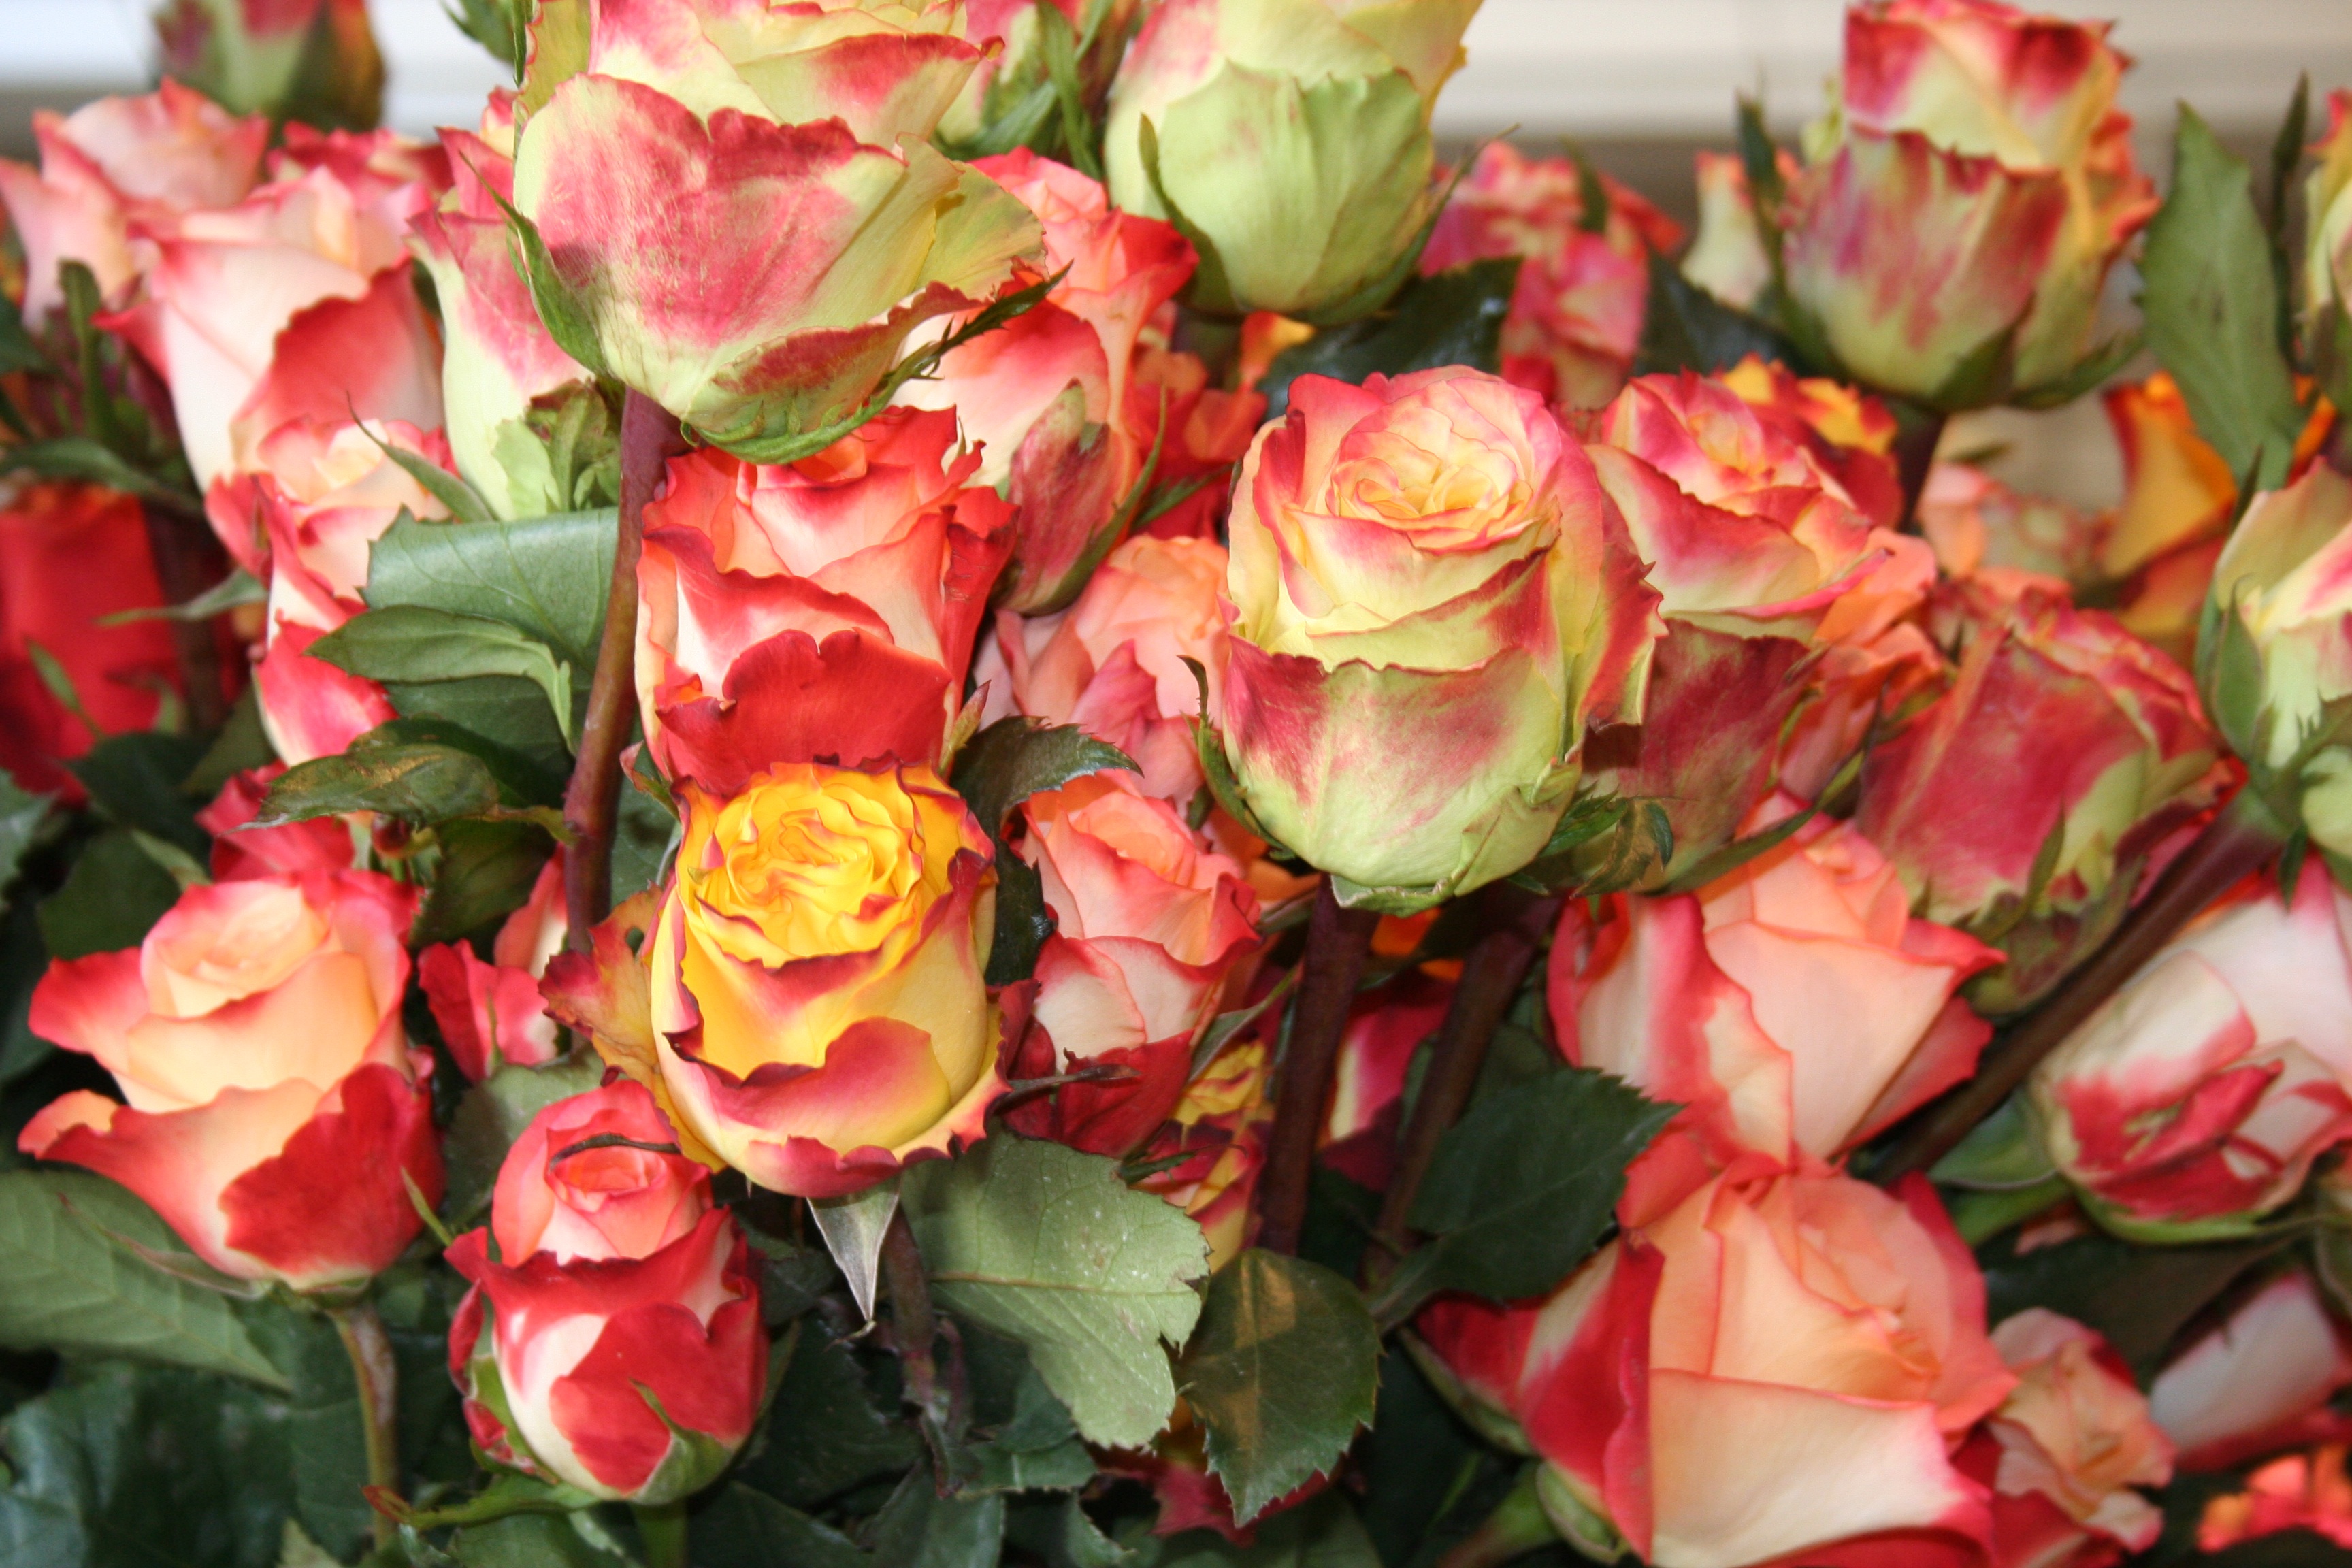
plant, flower, petal, bouquet, rose, flowers, roses, floristry, floribunda, flowering plant, garden roses, rose family, flower bouquet, cut flowers, floral design, land plant, flower arranging